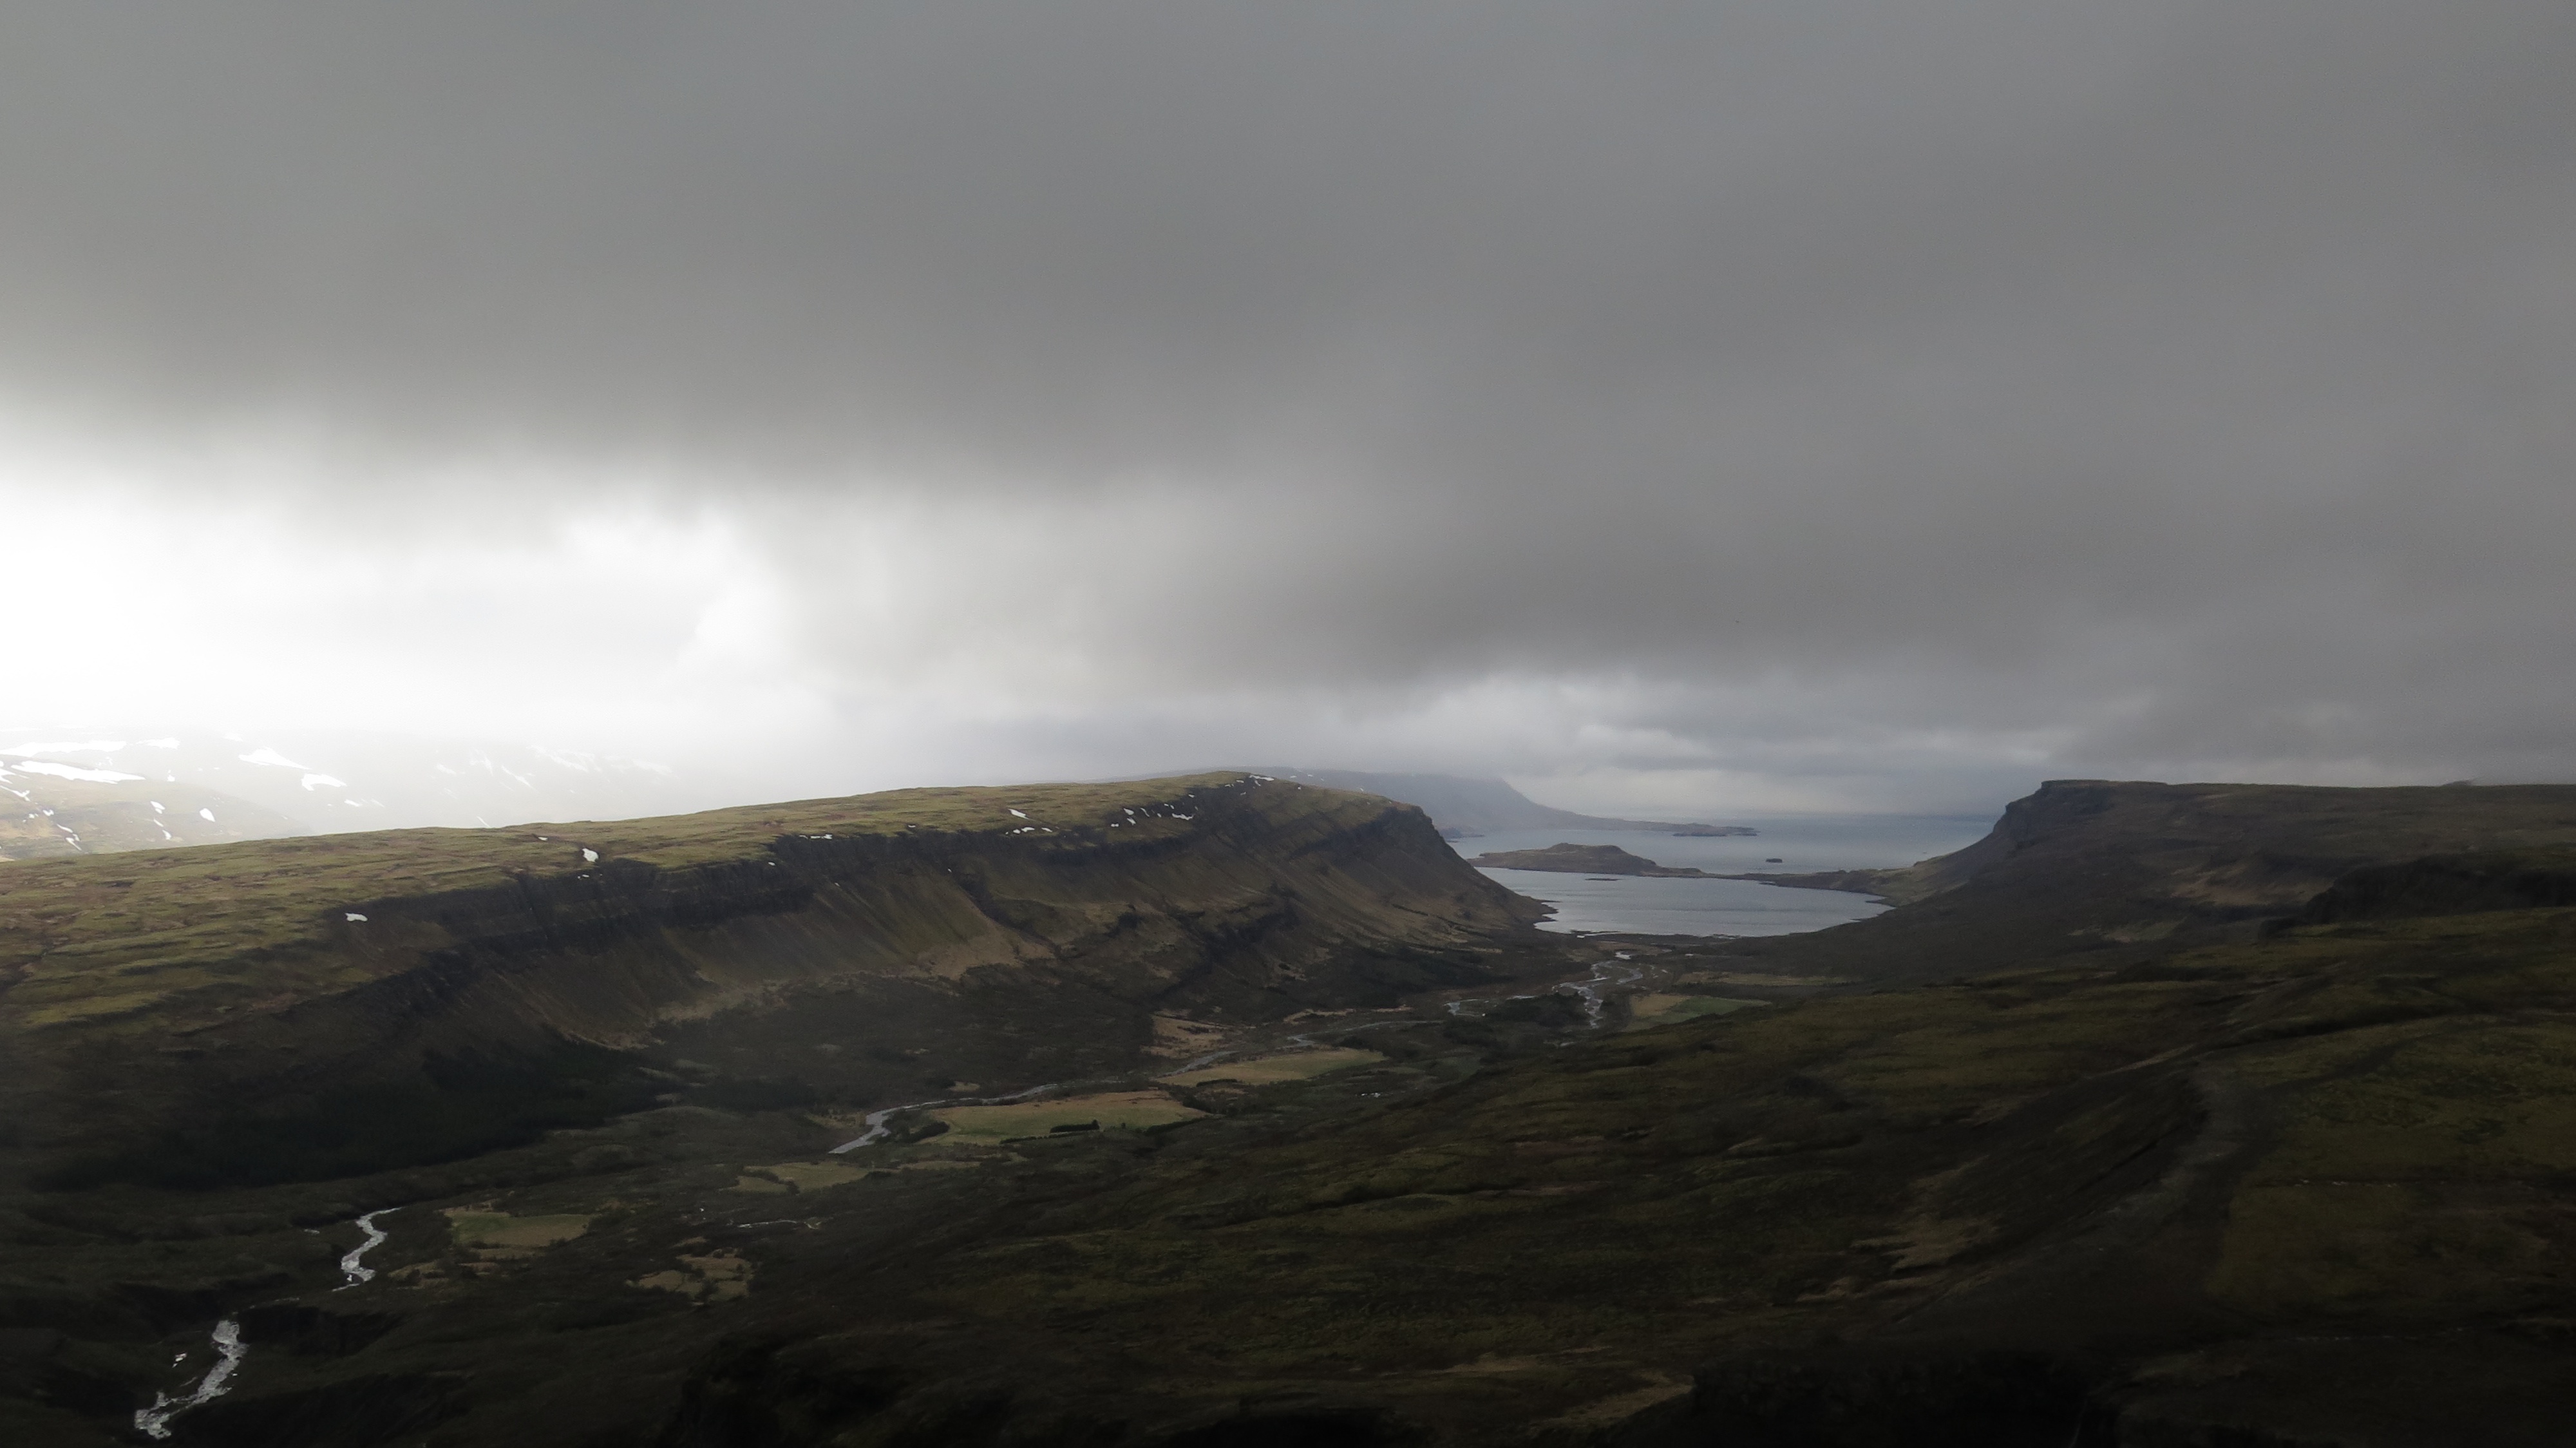
landscape, sea, coast, rock, horizon, mountain, cloud, sky, mist, morning, hill, lake, valley, mountain range, cliff, weather, overcast, highland, terrain, mountain ridge, fell, loch, landform, atmospheric phenomenon, atmosphere of earth, mountainous landforms